List of pearls by size

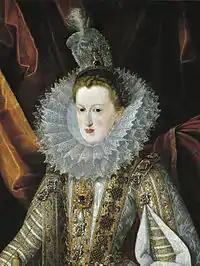

A pearl is a hard, glistening object produced within the soft tissue (specifically the mantle) of a living shelled mollusk or another animal, such as a conulariid. Just like the shell of a mollusk, a pearl is composed of calcium carbonate (mainly aragonite or a mixture of aragonite and calcite) in minute crystalline form, which has been deposited in concentric layers. The ideal pearl is perfectly round and smooth, but many other shapes, known as baroque pearl can occur.